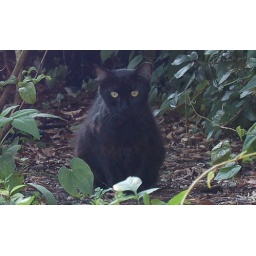
One of the feral cats we have near the building where I work.